USS Cayuga (LST-1186)

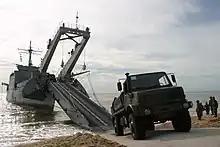
"Mattoso Maia" lands a truck in a 2005 exercise.

"Cayuga" was decommissioned 26 August 1994 and leased to the Brazilian Navy. The vessel was recommissioned into the Brazilian Navy on 30 August and renamed NDCC "Mattoso Maia" (G 28), for Admiral Jorge do Paço Mattoso Maia, Minister of the Navy 1958–1961. On 19 September 2000 the ship was purchased outright by Brazil. On 23 July 2002, "Cayuga" was struck from the United States Naval Vessel Register.